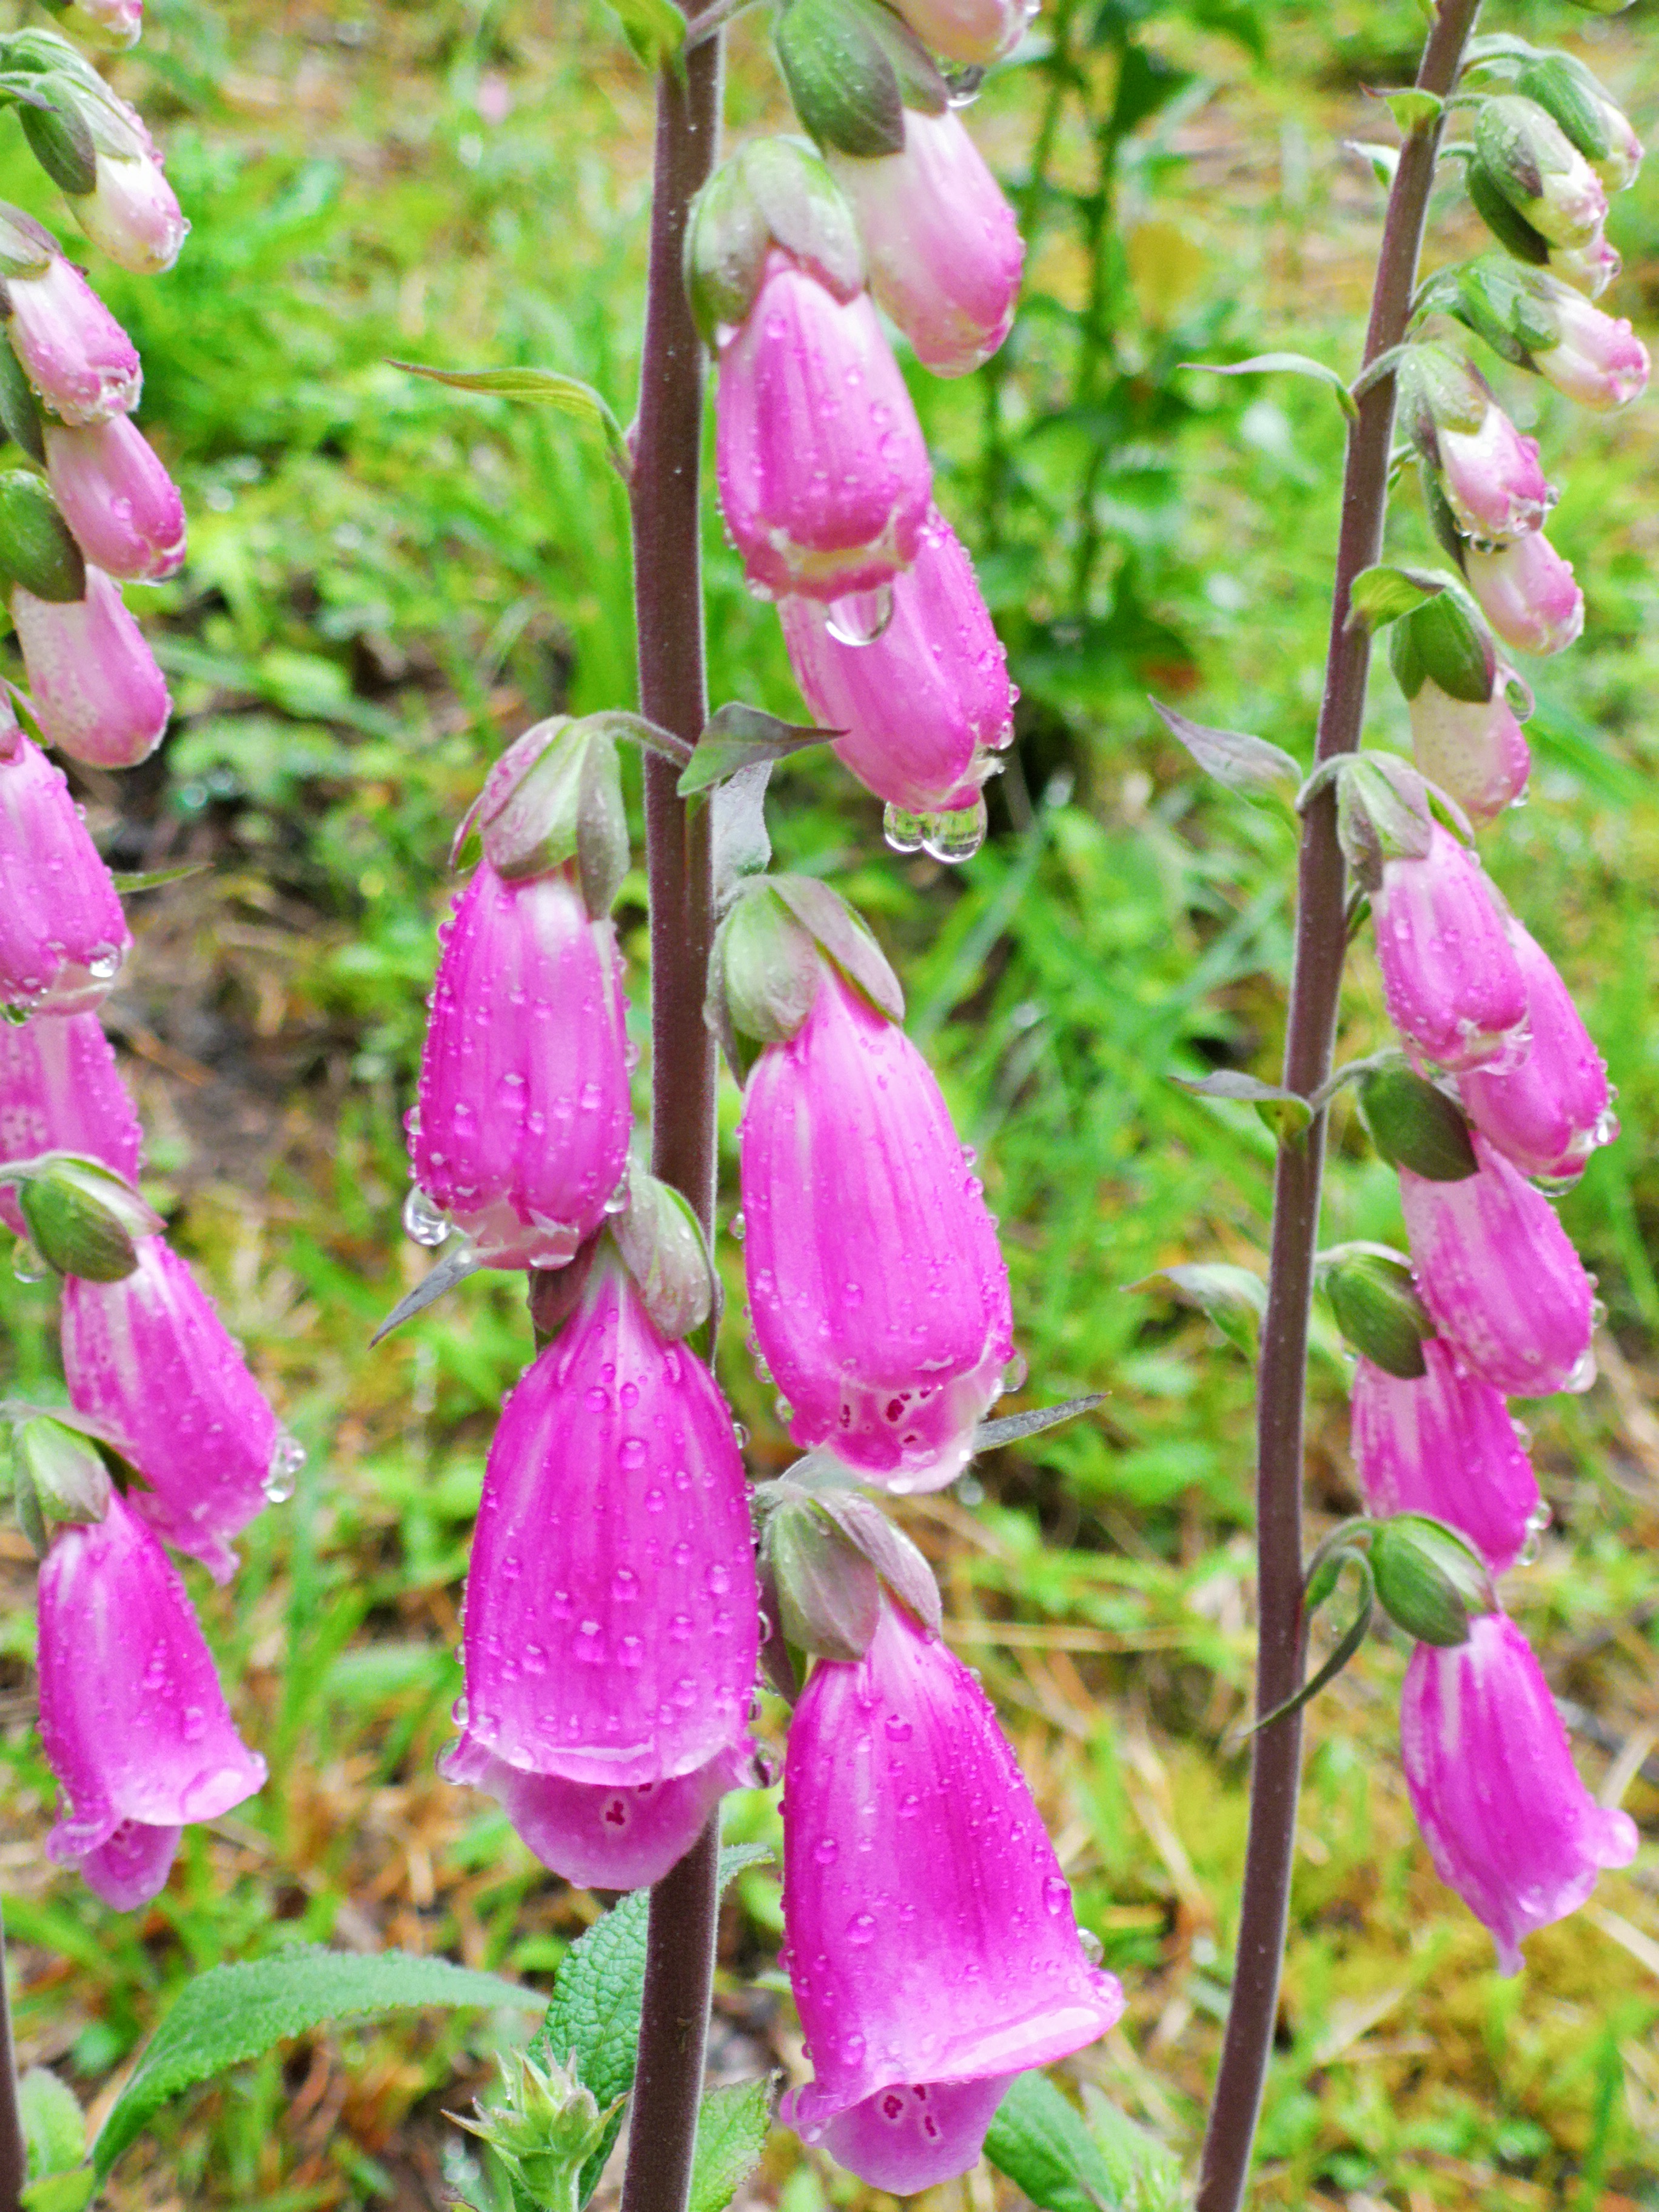
flower, plant, petal, terrestrial plant, purple, flowering plant, magenta, perennial plant, bellflower family, orchid, lily family